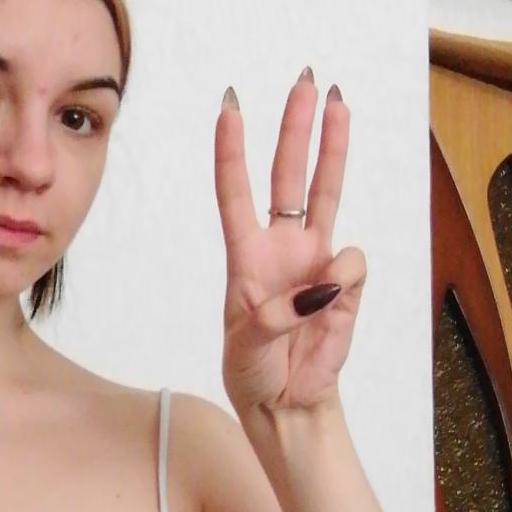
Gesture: three